Elena Linari

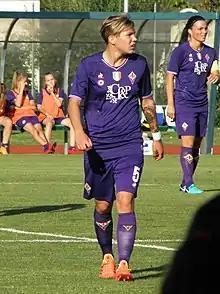
Linari playing for Fiorentina in 2018

Elena Linari (born 15 April 1994) is an Italian professional footballer who plays as a centre back for Women's Super League (WSL) club London City Lionesses and the Italy women's national team. She has also played for Girondins de Bordeaux, Atlético Madrid, Fiorentina, Brescia and Roma, and she has won four league titles, four cups and two supercups. She has represented Italy internationally since 2013.